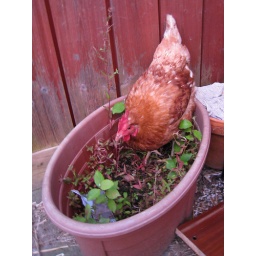
This chicken thinks it's a right Solid Snake, hiding from us by standing in a plant pot XD